Myron E. Witham

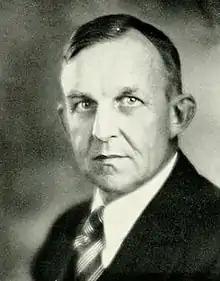
Witham from 1932 Colorado yearbook

Myron Ellis Witham (October 29, 1880 – March 7, 1973) was an American football player, coach of football and baseball, and mathematics professor. He served as the head football coach at Purdue University in 1906 and at the University of Colorado at Boulder from 1920 to 1931, compiling a career college football record of 63–31–7. He was also the head baseball coach Colorado from 1920 to 1925, tallying a mark of 29–25. Witham was born in Pigeon Cove, Massachusetts, on October 29, 1880. He attended Dartmouth College and was captain of the football team there in 1903. Witham taught mathematics at Purdue, Colorado, the University of Vermont, and Saint Michael's College. He died on March 7, 1973, in Burlington, Vermont.